Answer in natural language. Where is Doorway (marked A) with respect to framed landscape painting with airship? Choose between the following options: left or right
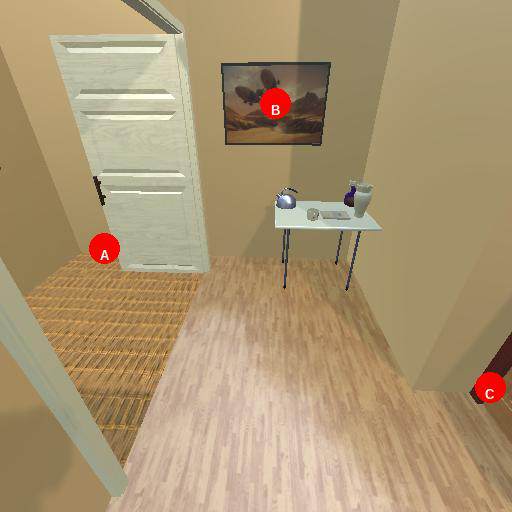
<answer>left</answer>